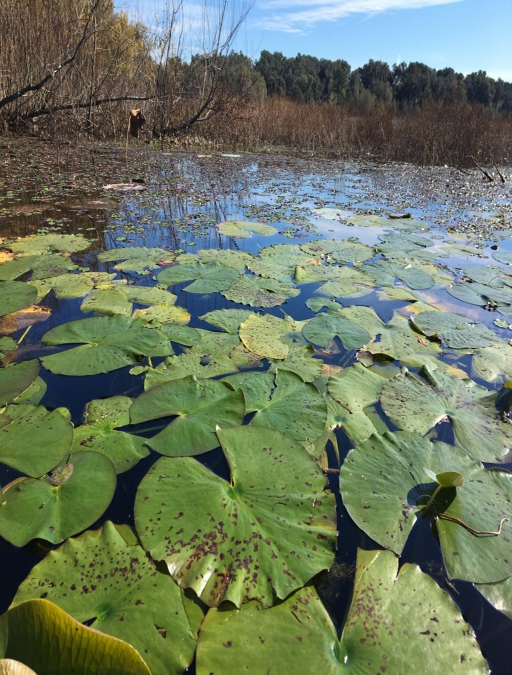
a group of water lilies